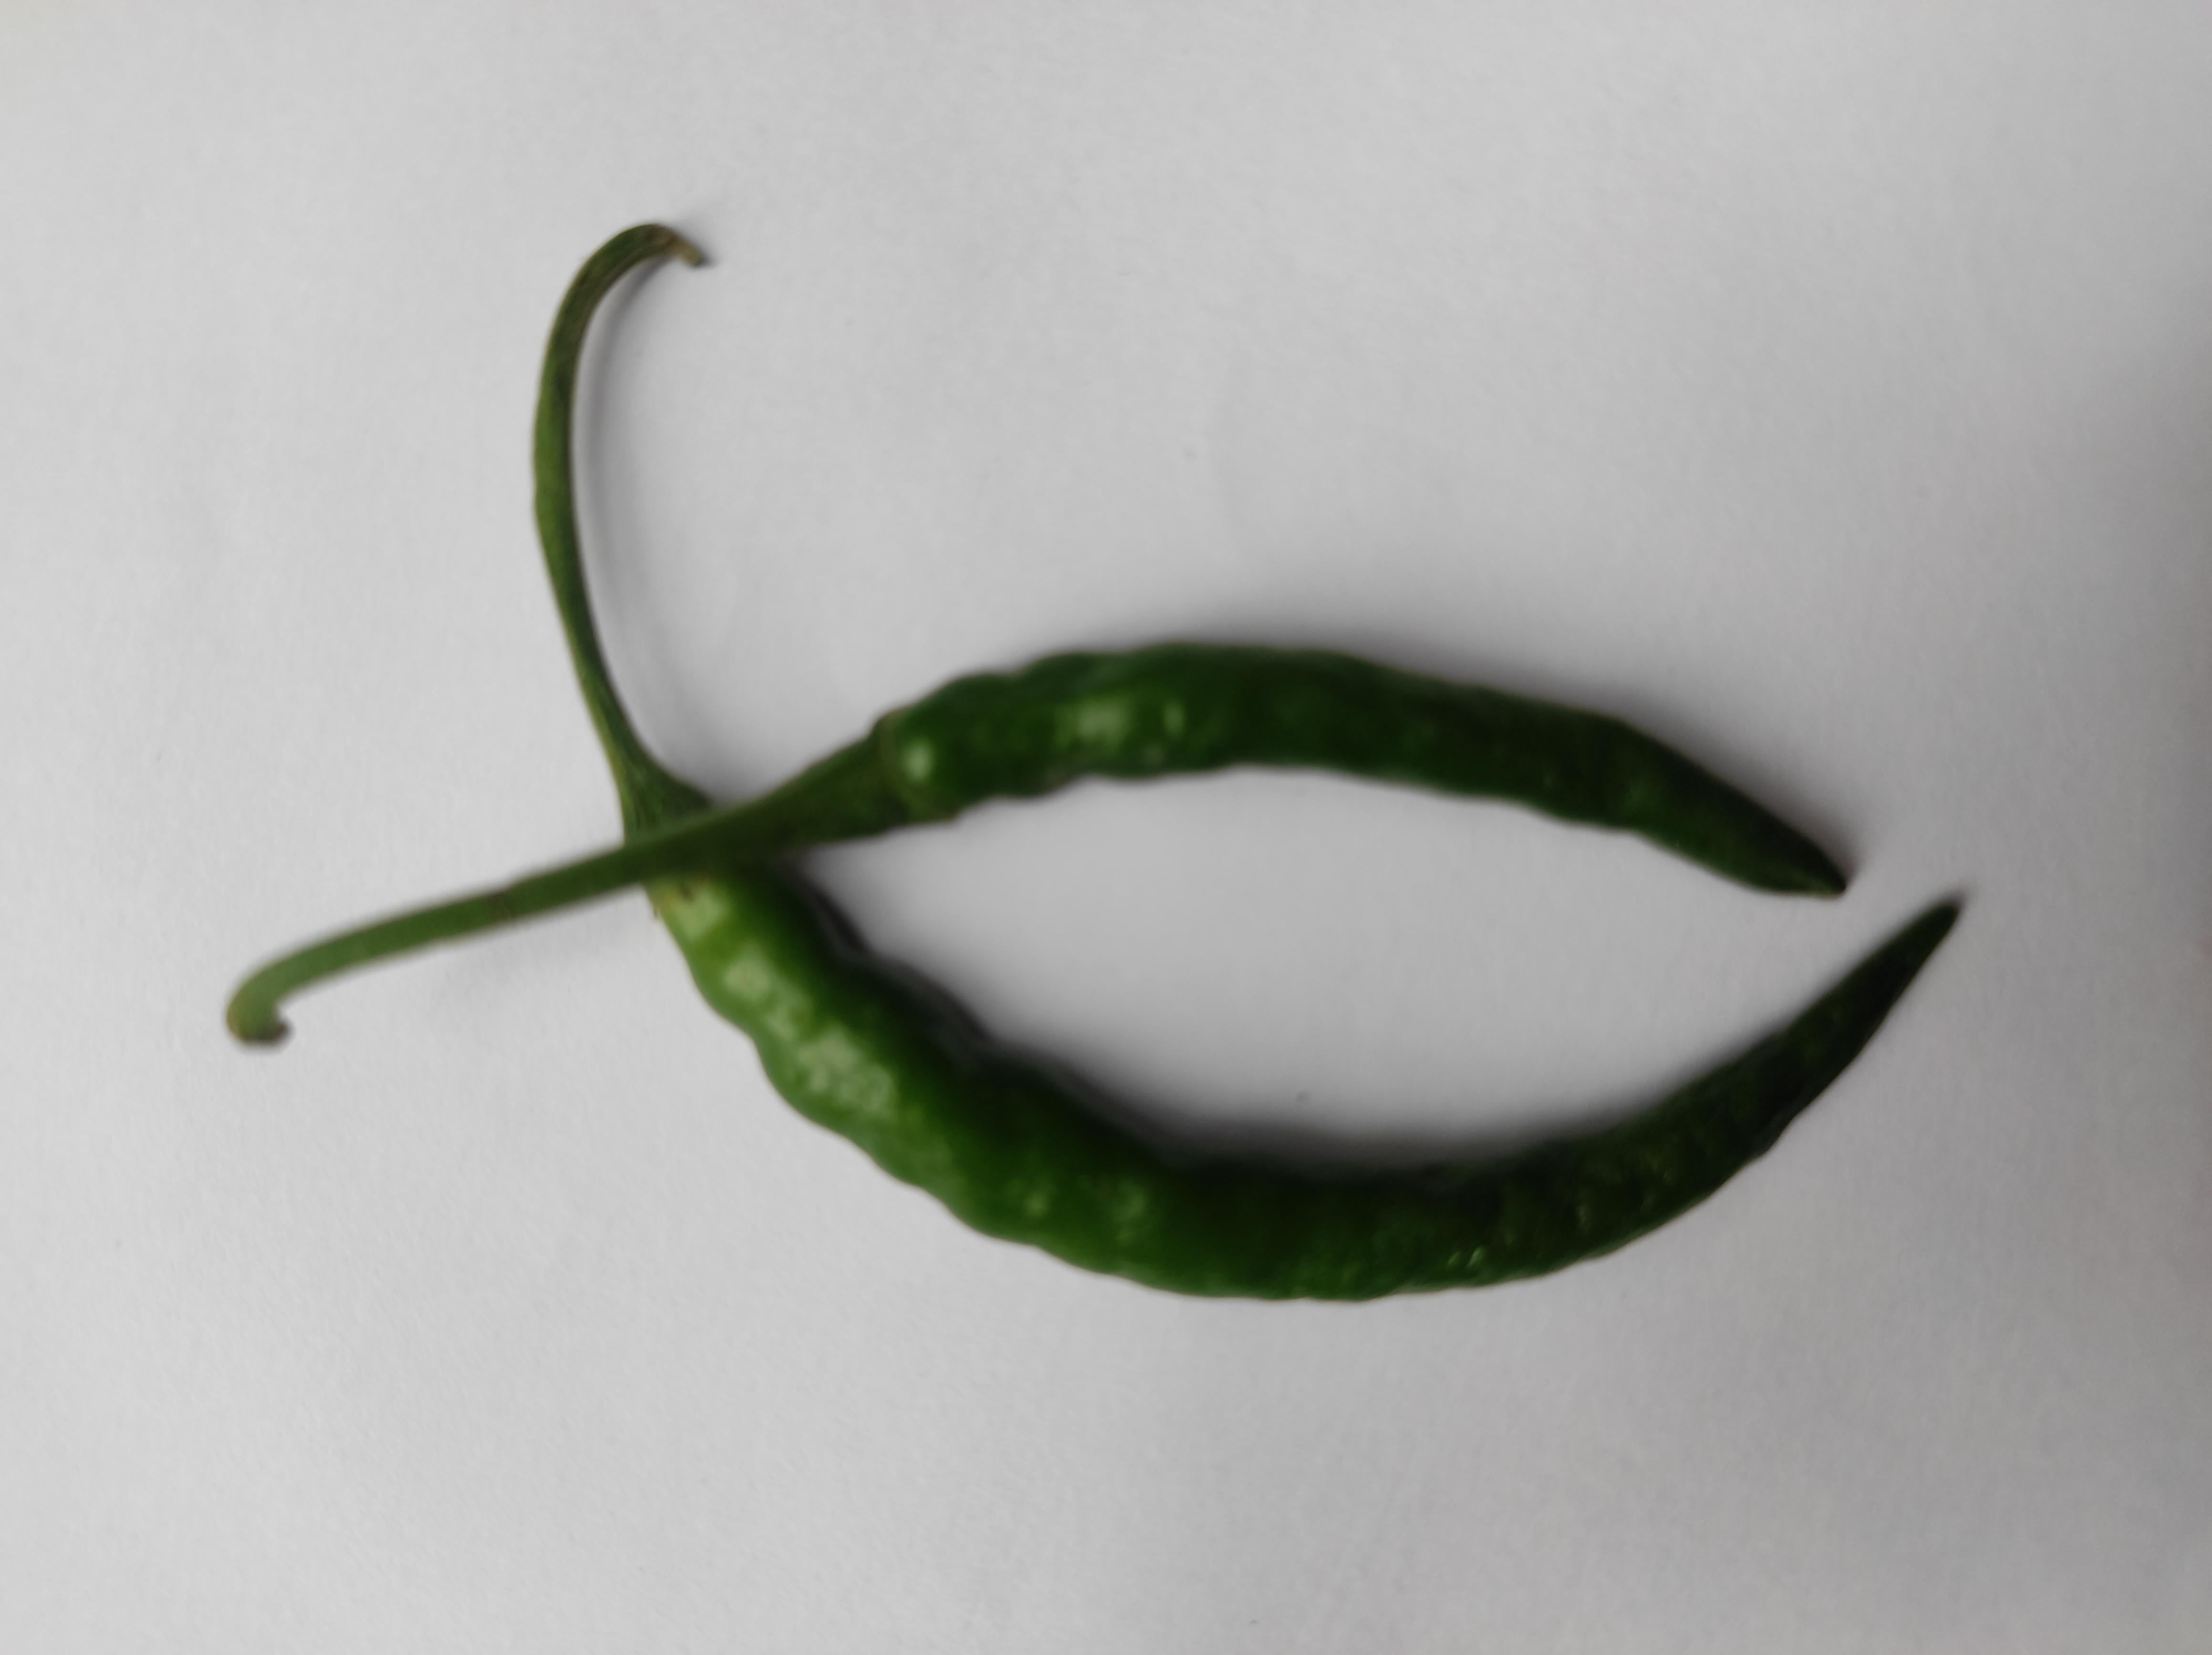
Label: Green Chili